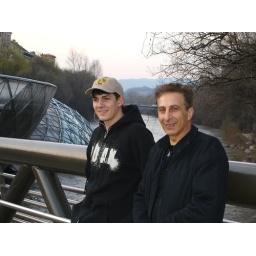
It's not an island, it's a strange blue glass thingy with a restaurant in the middle of the river